Congress Lands North of Old Seven Ranges

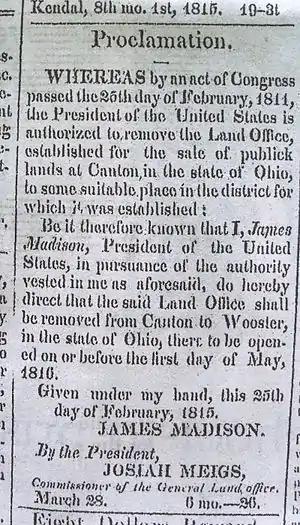
The land office was moved from Canton to Wooster

Section 4 of the Land Act of May 18, 1796 provided that the lands between the Seven Ranges and the Western Reserve be sold at “Pittsburg“. The Land Act of May 10, 1800 established the Steubenville Federal Land Office for sale of these lands. The Act of March 3, 1807 established a land office for the Congress Lands North of Old Seven Ranges that ended up in Canton, creating the Canton Land District. The Act of February 25, 1811 moved the office to Wooster but kept the name Canton Land District. Sales were also conducted from the nation's capital at the United States General Land Office. Local offices were eventually closed. The State of Ohio also eventually sold lands granted to them by the federal government, such as section 16 of each township.